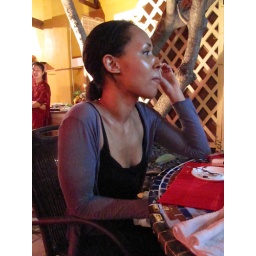
first meetings - clothing designer in hanoi/france and all round lovely person